Bohle Plains, Queensland

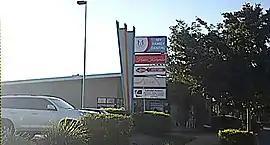
Kalynda Parade, Bohle Plains

Bohle Plains is a locality in Townsville in the City of Townsville, Queensland, Australia. In the , Bohle Plains had a population of 3,989 people.